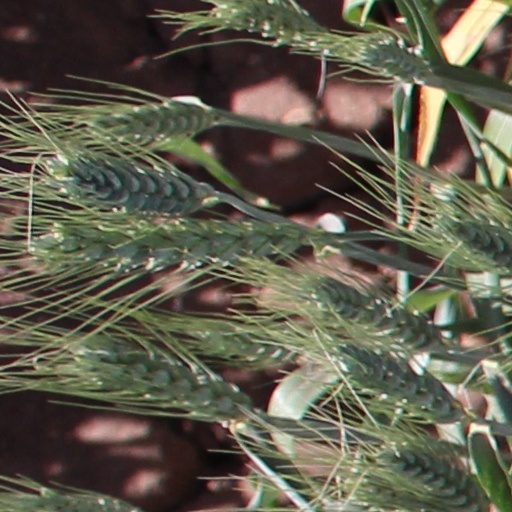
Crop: wheat